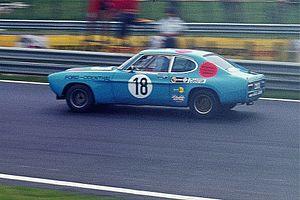
Le Deutsche Rennsport Meisterschaft est un championnat automobile organisé de 1972 à 1985 en Allemagne. Il est considéré comme le prédécesseur du Deutsche Tourenwagen Meisterschaft, créé en 1984 et devenu Deutsche Tourenwagen Masters en 2000, et également comme le successeur du Deutsche Automobil Rundstrecken Meisterschaft, disputé de 1960 à 1971.